Charles William Meredith van de Velde

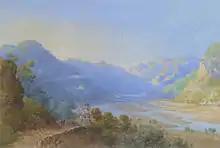
Travellers in a Mountainous Landscape with Snow Covered Peaks by van de Velde

Charles William Meredith van de Velde (December 4, 1818, in Leeuwarden – 20 March 1898 in Menton) was a Dutch lieutenant-at-sea second class, painter, cartographer, honorary member of the Red Cross and missionary.